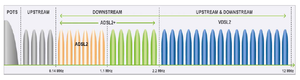
Le VDSL2 est un protocole de transmission de données à haut débit vers un abonné à travers une paire de fils de cuivre. VDSL2 est le successeur du VDSL. Parmi les améliorations notables, le débit maximal théorique passe de 34 à 100 Mbit/s en full-duplex, et la distance entre l'utilisateur et le DSLAM est portée à 3 500 mètres.